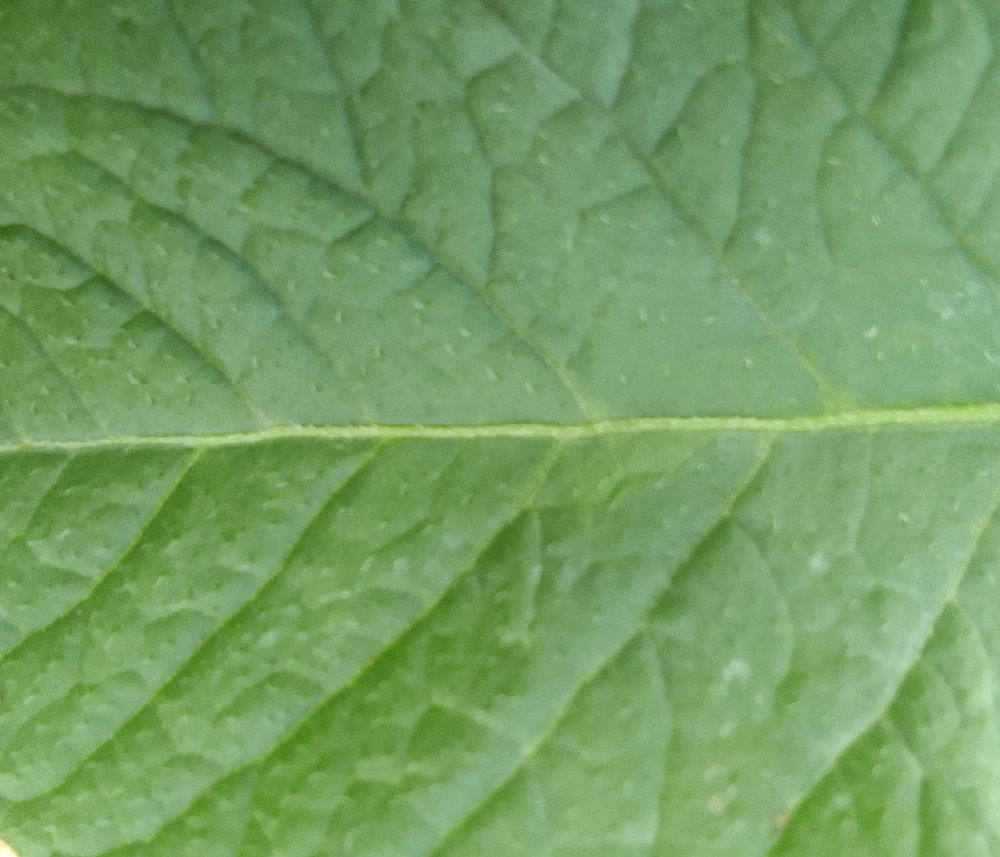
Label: Healthy